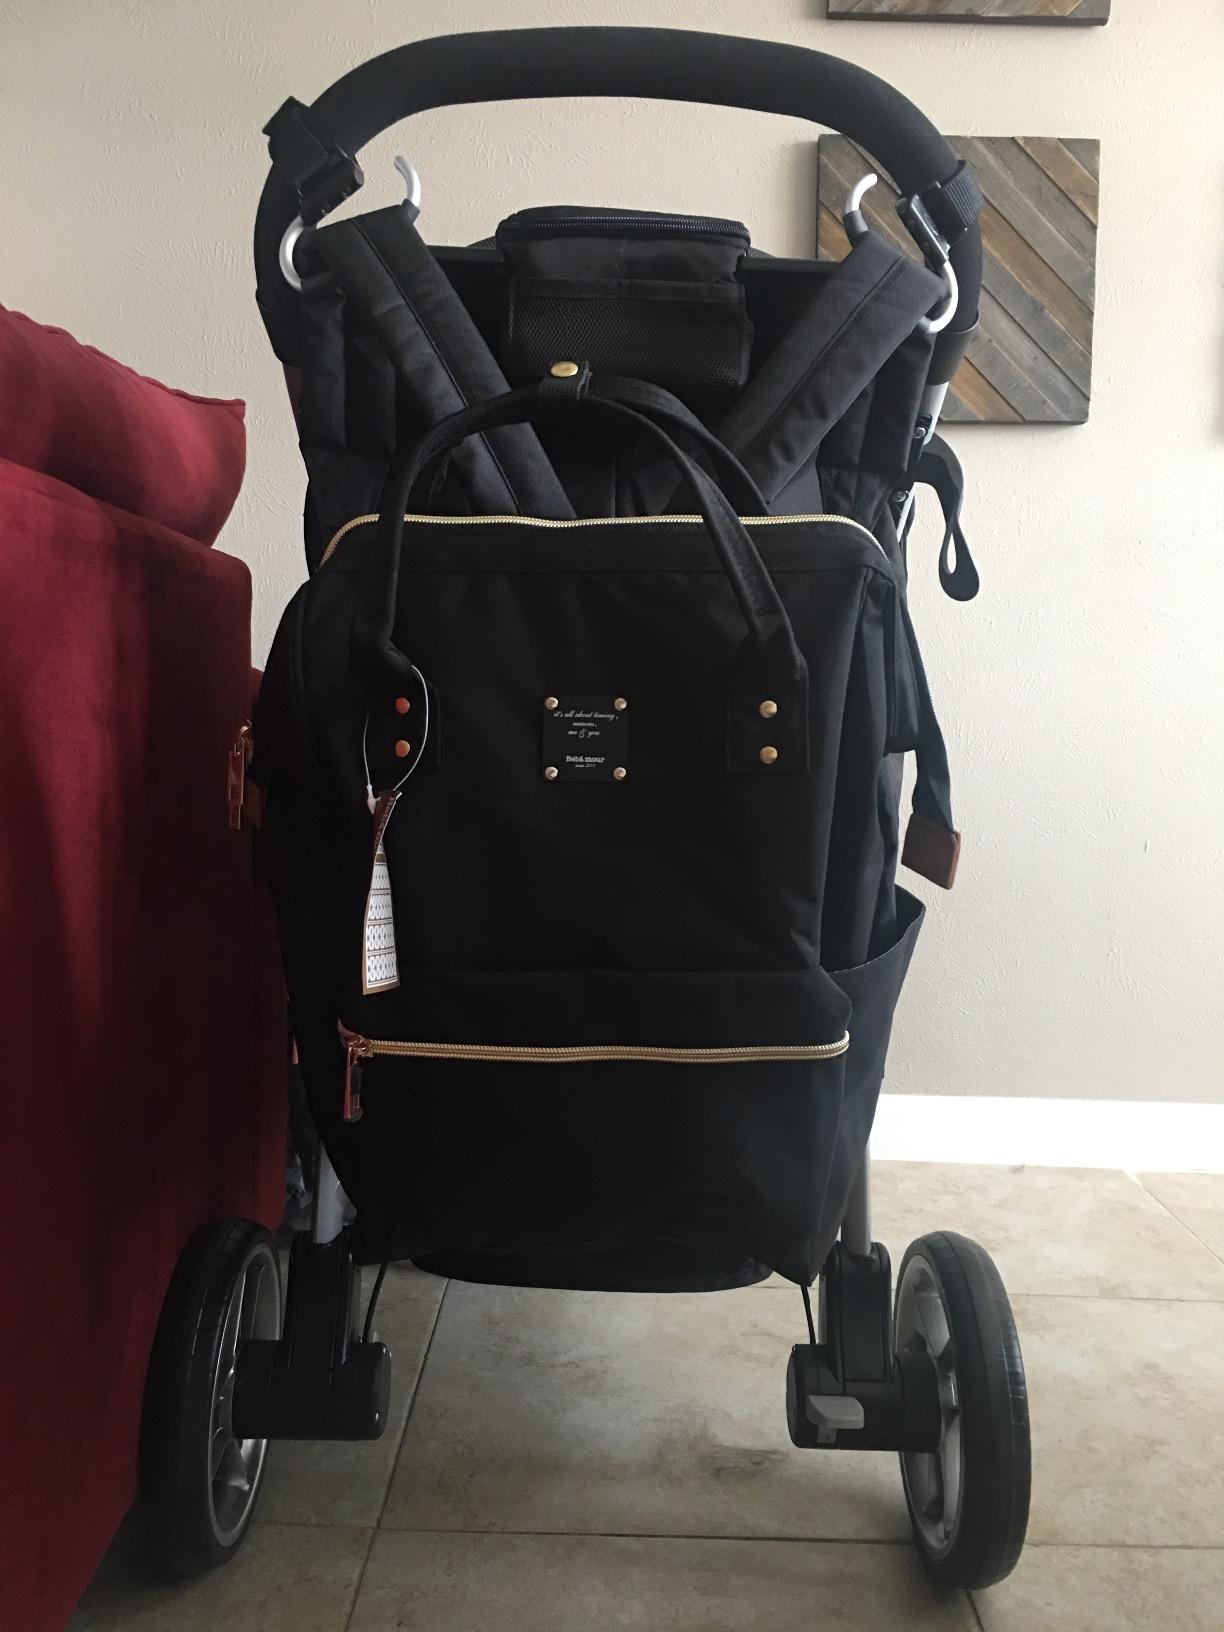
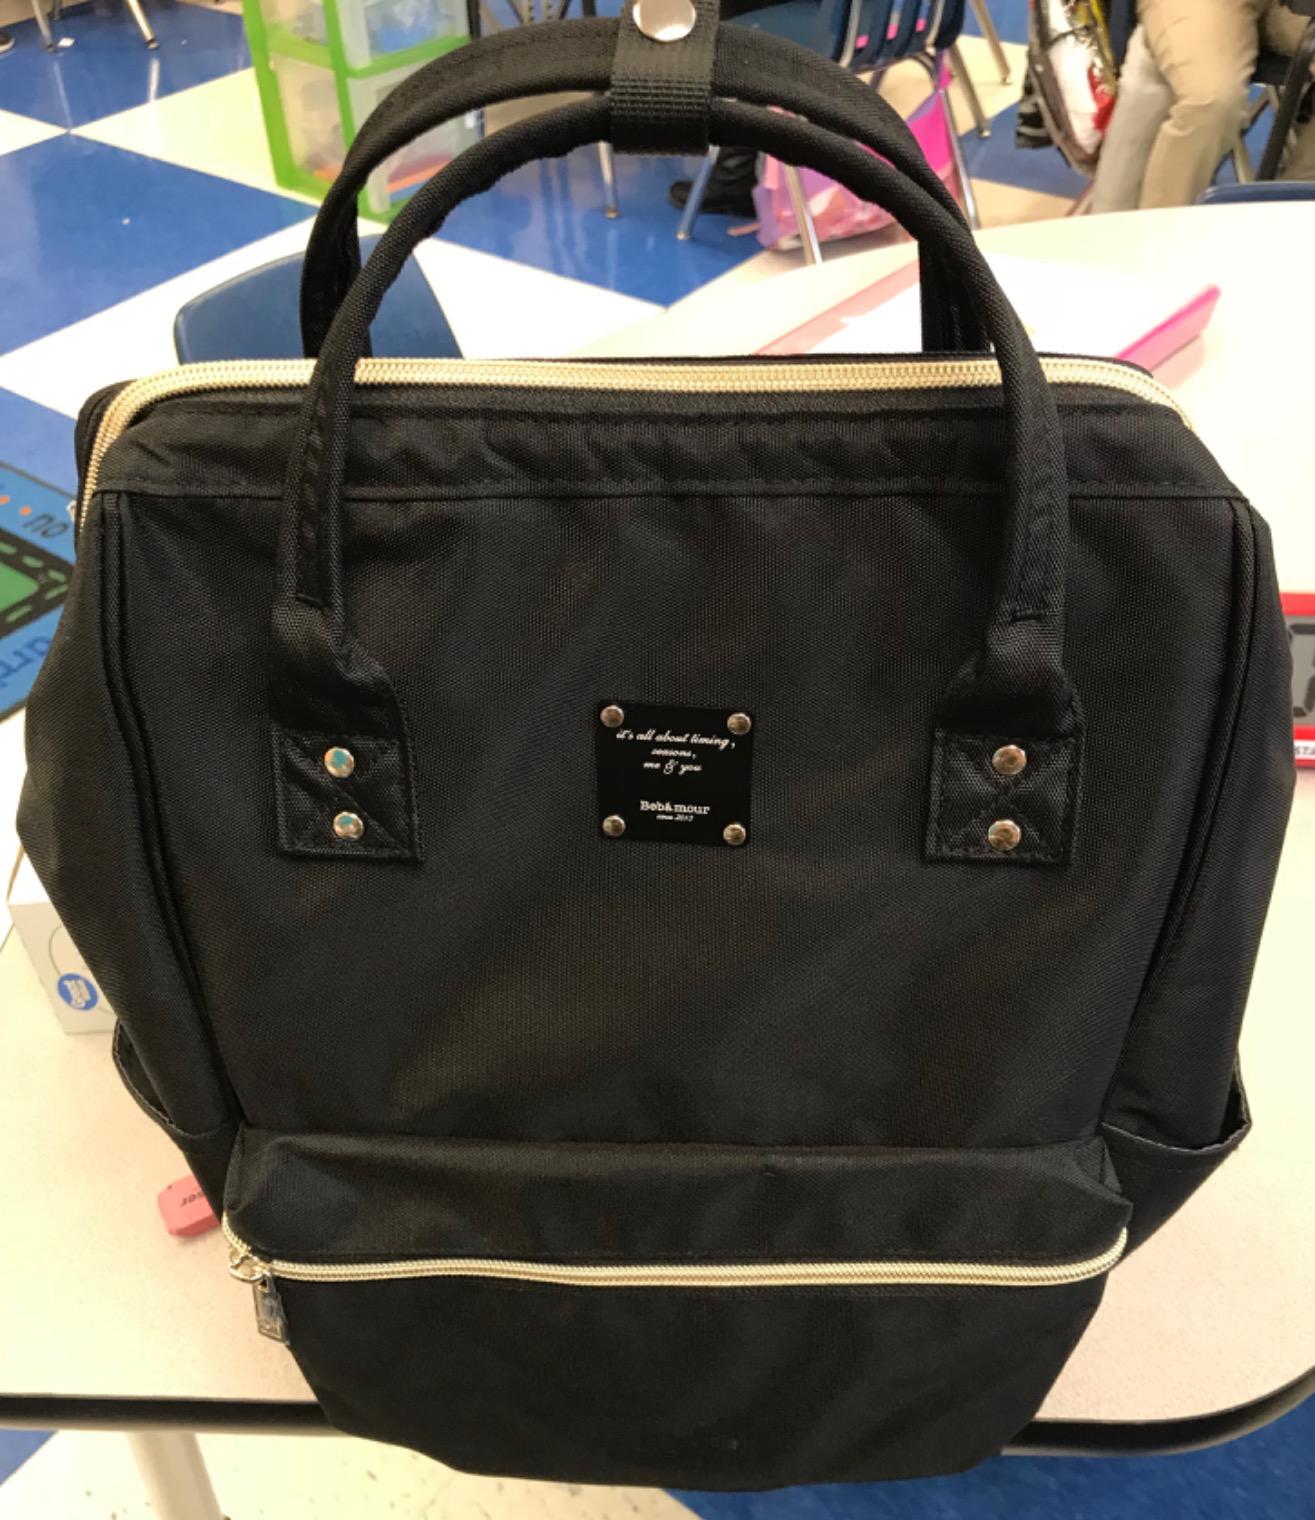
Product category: bag
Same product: yes